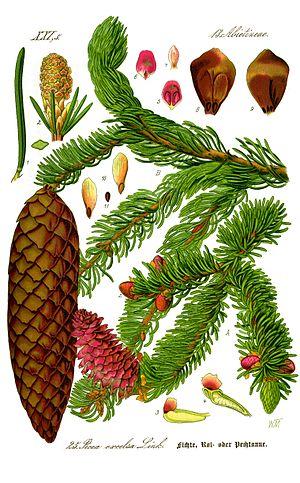
L’Épicéa, ou Épicéa commun, est une espèce d’arbres résineux de la famille des Pinacées et du genre Picea. Il présente des cônes à port retombant, ce qui le distingue des sapins. Ce conifère d’origine européenne peut être cultivé. Adapté aux climats froids et humides, il ne pousse généralement de façon naturelle et spontanée qu'en montagne au-dessus de 400 m en Europe moyenne et méridionale, tandis qu'il pousse aussi en plaine dans les forêts boréales d'Europe du Nord.